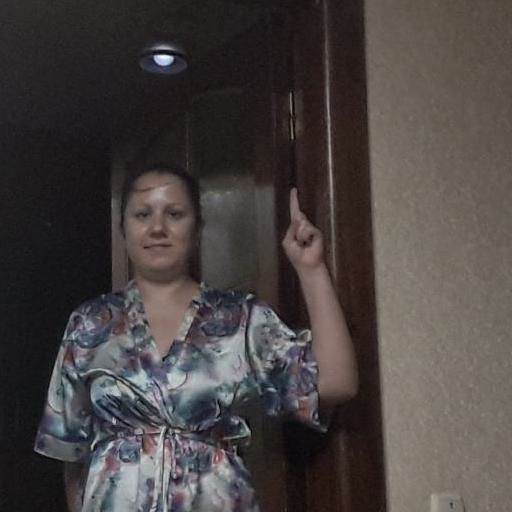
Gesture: one